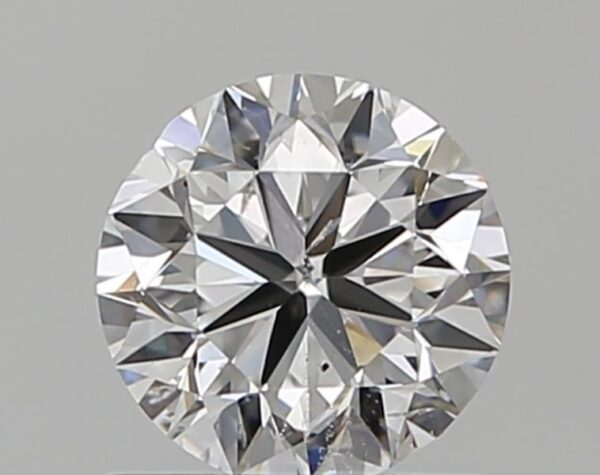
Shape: round
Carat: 0.7
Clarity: SI2
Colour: D
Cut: VG
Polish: EX
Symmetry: GD
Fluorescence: N
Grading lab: GIA
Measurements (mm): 5.49 x 5.56 x 3.53